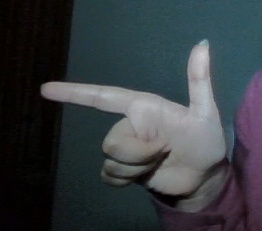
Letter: yaa